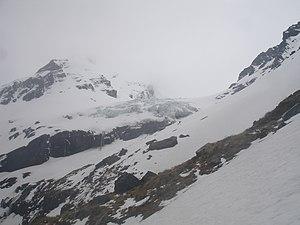
La rivière Forgotten est un cours d’eau du nord du Fiordland, dans l’Île du Sud de la Nouvelle-Zélande, dans le District de Southland, dans la région de Southland.